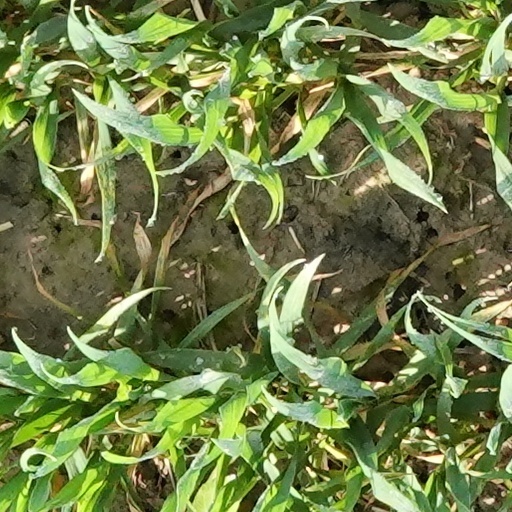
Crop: wheat